Simon J. Berger

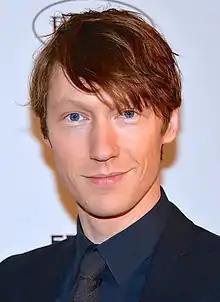
Berger in 2013

Simon Jönsson Berger, known as Simon J. Berger (born 1June 1979) is a Swedish actor. He is the son of musician Bengt Berger and artist Gittan Jönsson. He grew up in Stockholm and in Österlen. He was educated at the Fridhems Folkhögskola and Teaterhögskolan in Malmö, from which he graduated in 2007. Berger has also acted at Scen Österlen, Lunds Studentteater, Malmö Stadsteater and Royal Dramatic Theatre.